The Brawling Brutes

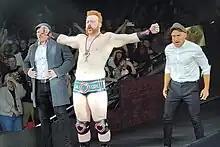
The Brawling Brutes at the Clash at the Castle event in 2022. (L–R: Ridge Holland, Sheamus, and Butch)

During the 2021 WWE Draft, Ridge Holland was drafted from NXT to SmackDown. On the November 19 episode of "SmackDown", Holland helped Sheamus defeat Cesaro, Ricochet, and Jinder Mahal in a four-way match, starting an alliance between the two. On January 1, 2022, at Day 1, Holland would team with Sheamus to defeat Cesaro and Ricochet, however, during the match, Holland would suffer a broken nose and would be removed mid-match. In March, they would enter a feud with The New Day, where on the March 11 episode of "SmackDown", Sheamus and Holland introduced Butch as part of their stable. After an overhead belly-to-belly suplex by Holland on Big E legitimately broke the latter's neck, Big E was promptly removed from the rivalry, leaving only Kofi Kingston and Xavier Woods. On Night 2 of WrestleMania 38, Holland and Sheamus defeated Kingston and Woods in a tag team match.